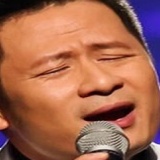
ca sĩ Bằng Kiều